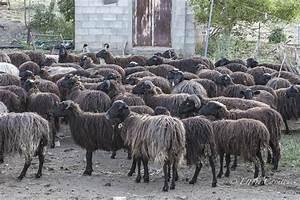
sheep